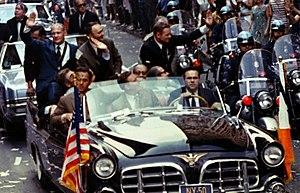
"Les véhicules construits par l'entreprise Chrysler sont des modèles portant le nom de ""Chrysler"", plutôt que l'une de leurs filiales. La plupart des Chryslers ont été des voitures de luxe, hormis en 1970 pour les modèles Européens qui ont été développés par les divisions Simca et Rootes.
Trois Chrysler Imperial Parade Phaeton ont été produites en 1952 par Chrysler comme véhicules de cérémonie. Elles étaient stylisées par Virgil Exner et étaient à bien des égards un aperçu du nouveau style "Forward Look" qui fera ses débuts en 1955 sur la marque Imperial nouvellement séparée et sur d'autres Chrysler full-size.